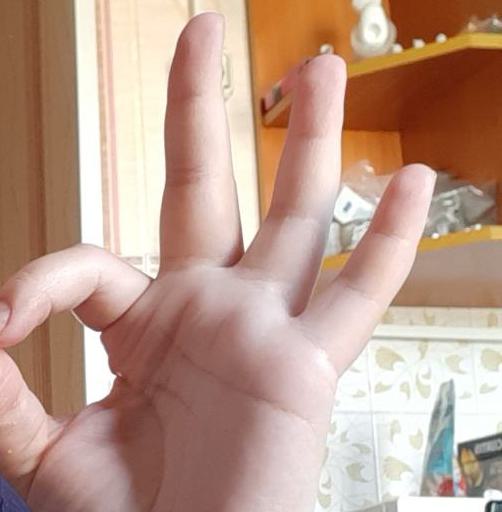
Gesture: ok